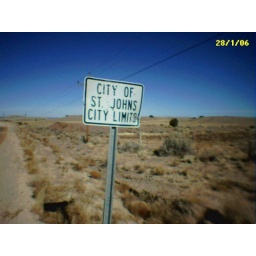
You can carry a gun in your car as long as it is visable. And all signs have bullet holes.